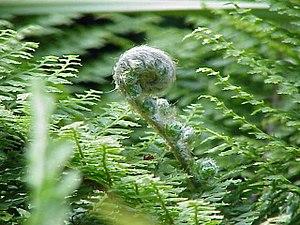
Cette liste de Tracheophyta de Bosnie-Herzégovine, ainsi que d’espèces introduites est un aperçu incomplet d’espèces de mousses, de fougères, de gymnospermes et d’angiospermes citées dans la littérature disponible en langues bosniaque, croate, serbe et serbo-croate. Cet aperçu n’inclue pas des espèces cultivées ni celles occasionnellement introduites.
Le Parc national de Zahamena est un parc national de Madagascar, situé à 50 km au Nord-Ouest de la ville de Toamasina, à proximité du lac Alaotra, dans les régions d'Alaotra-Mangoro et d'Analanjirofo.